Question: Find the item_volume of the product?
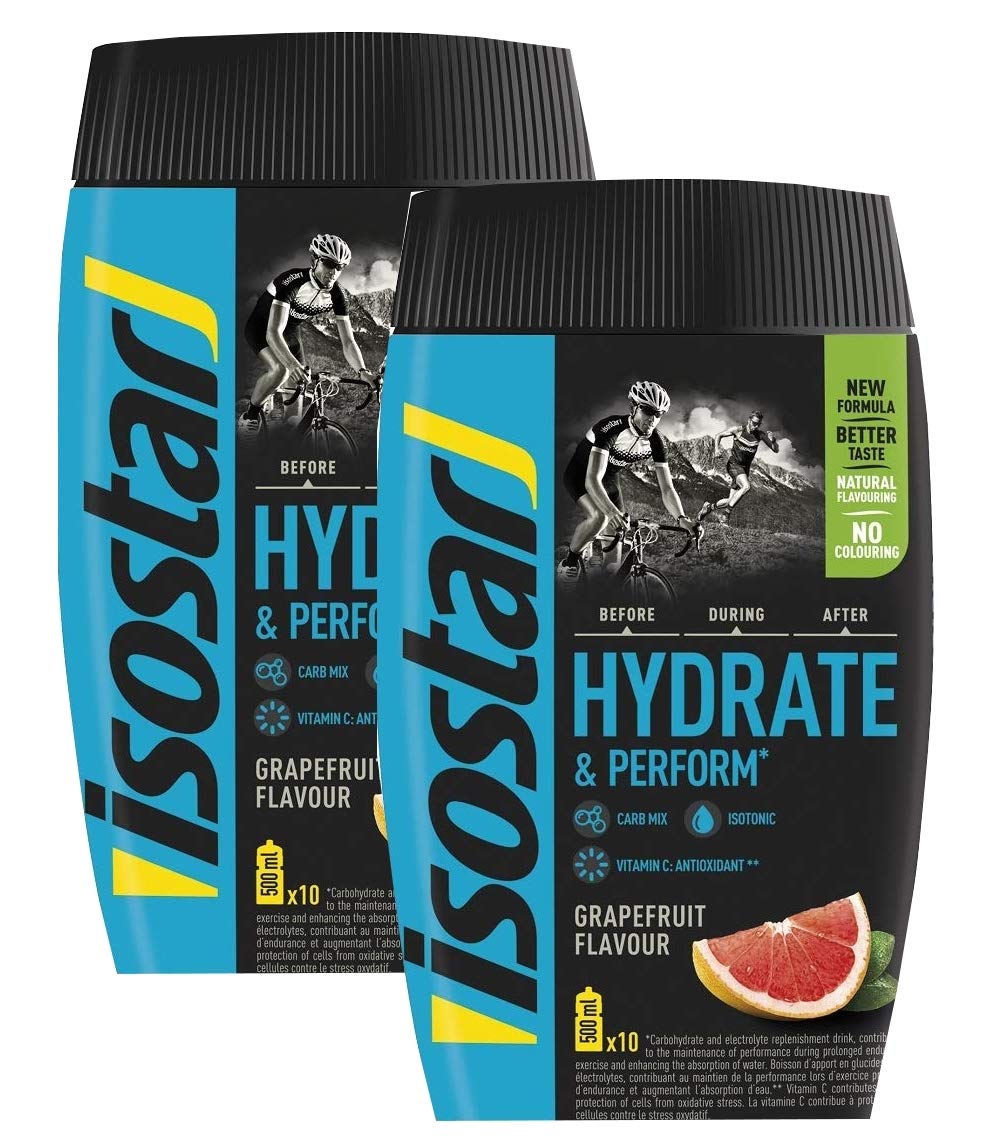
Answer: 500.0 millilitre